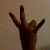
The image shows a hand gesture representing the number 7 in Indian Sign Language.